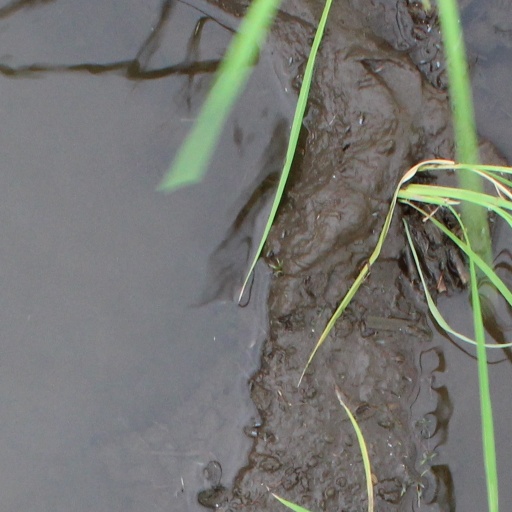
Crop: rice